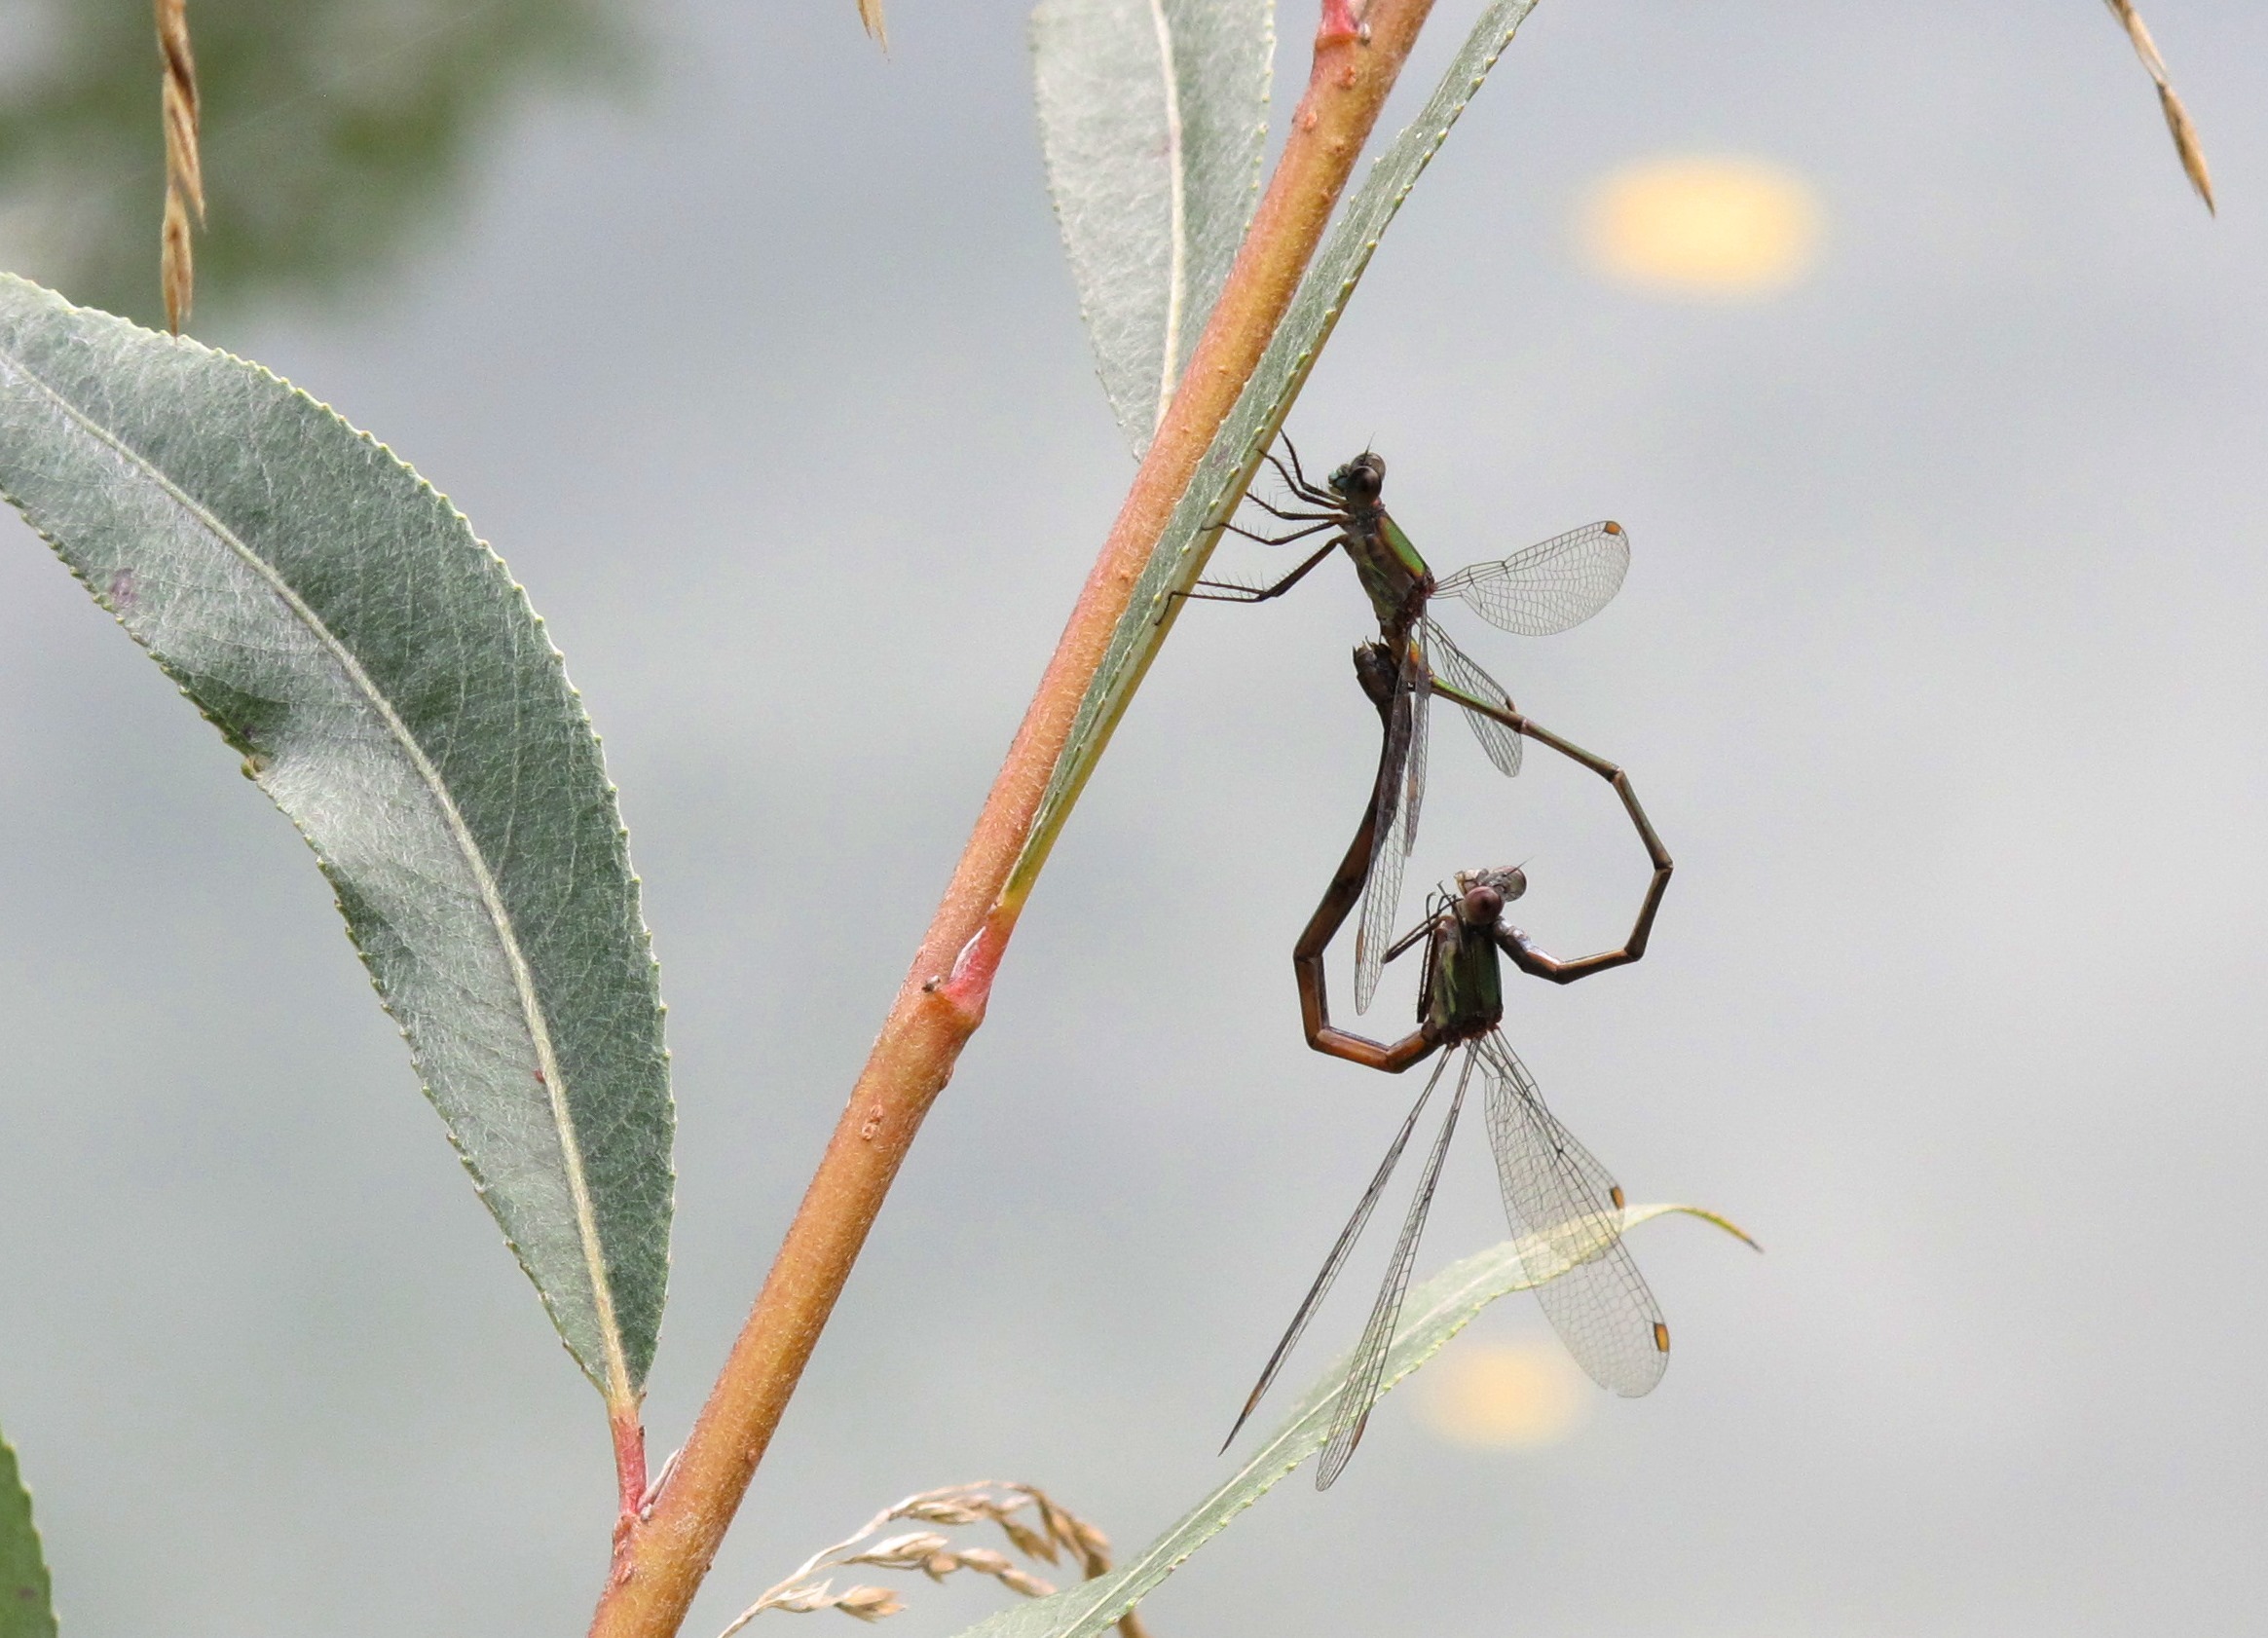
nature, branch, plant, photography, leaf, flower, lake, pond, love, heart, insect, romantic, botany, flora, fauna, invertebrate, twig, close up, mantis, lovers, pair, connectedness, macro photography, dragonflies, pairing, plant stem